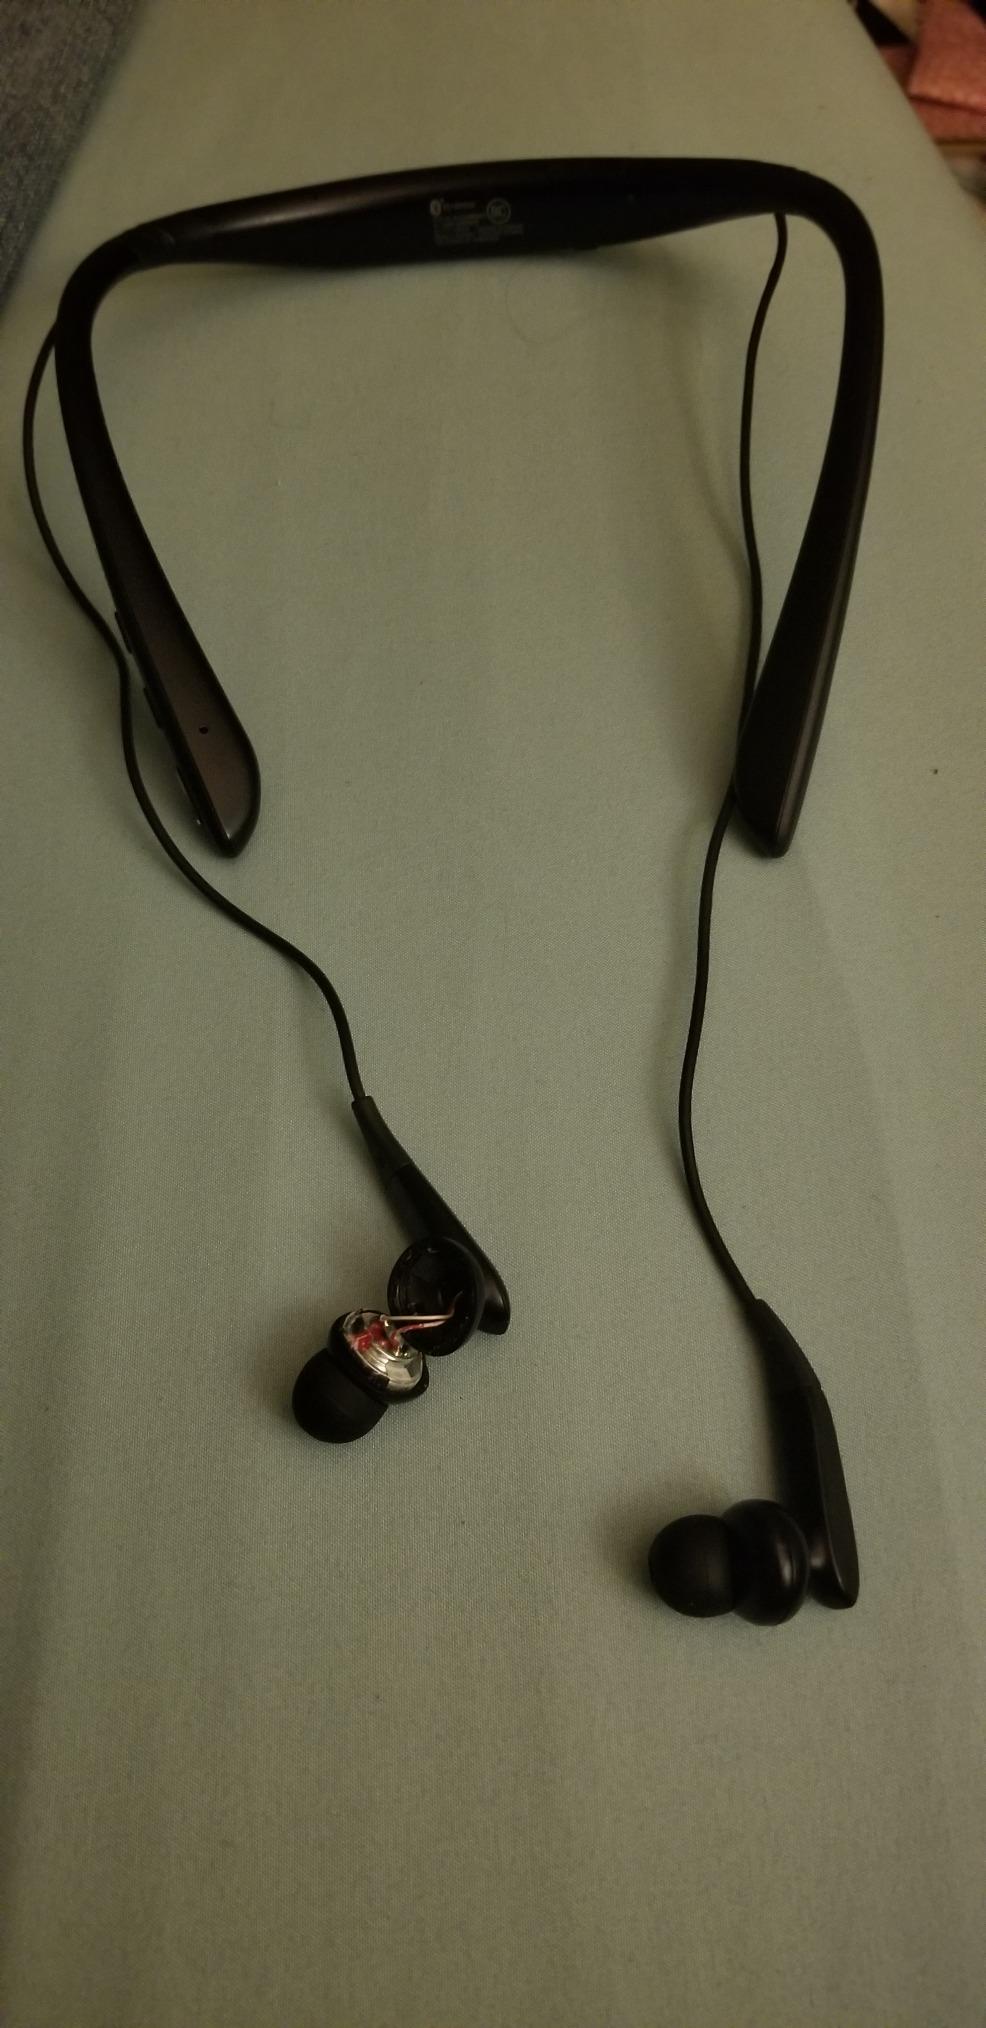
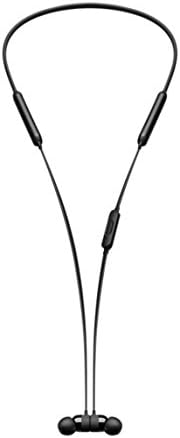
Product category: headphones
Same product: no